Culbokie

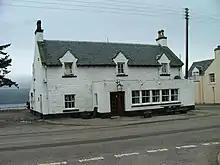
The Culbokie Inn

The village is a commuter location for people who work in Inverness. The new Culbokie Primary School opened at Easter 2007.